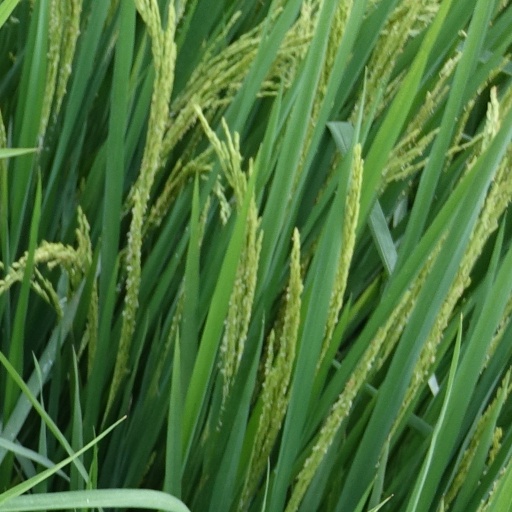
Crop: rice